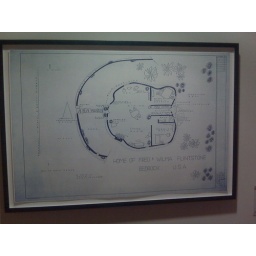
Near bathroom in a Microsoft building